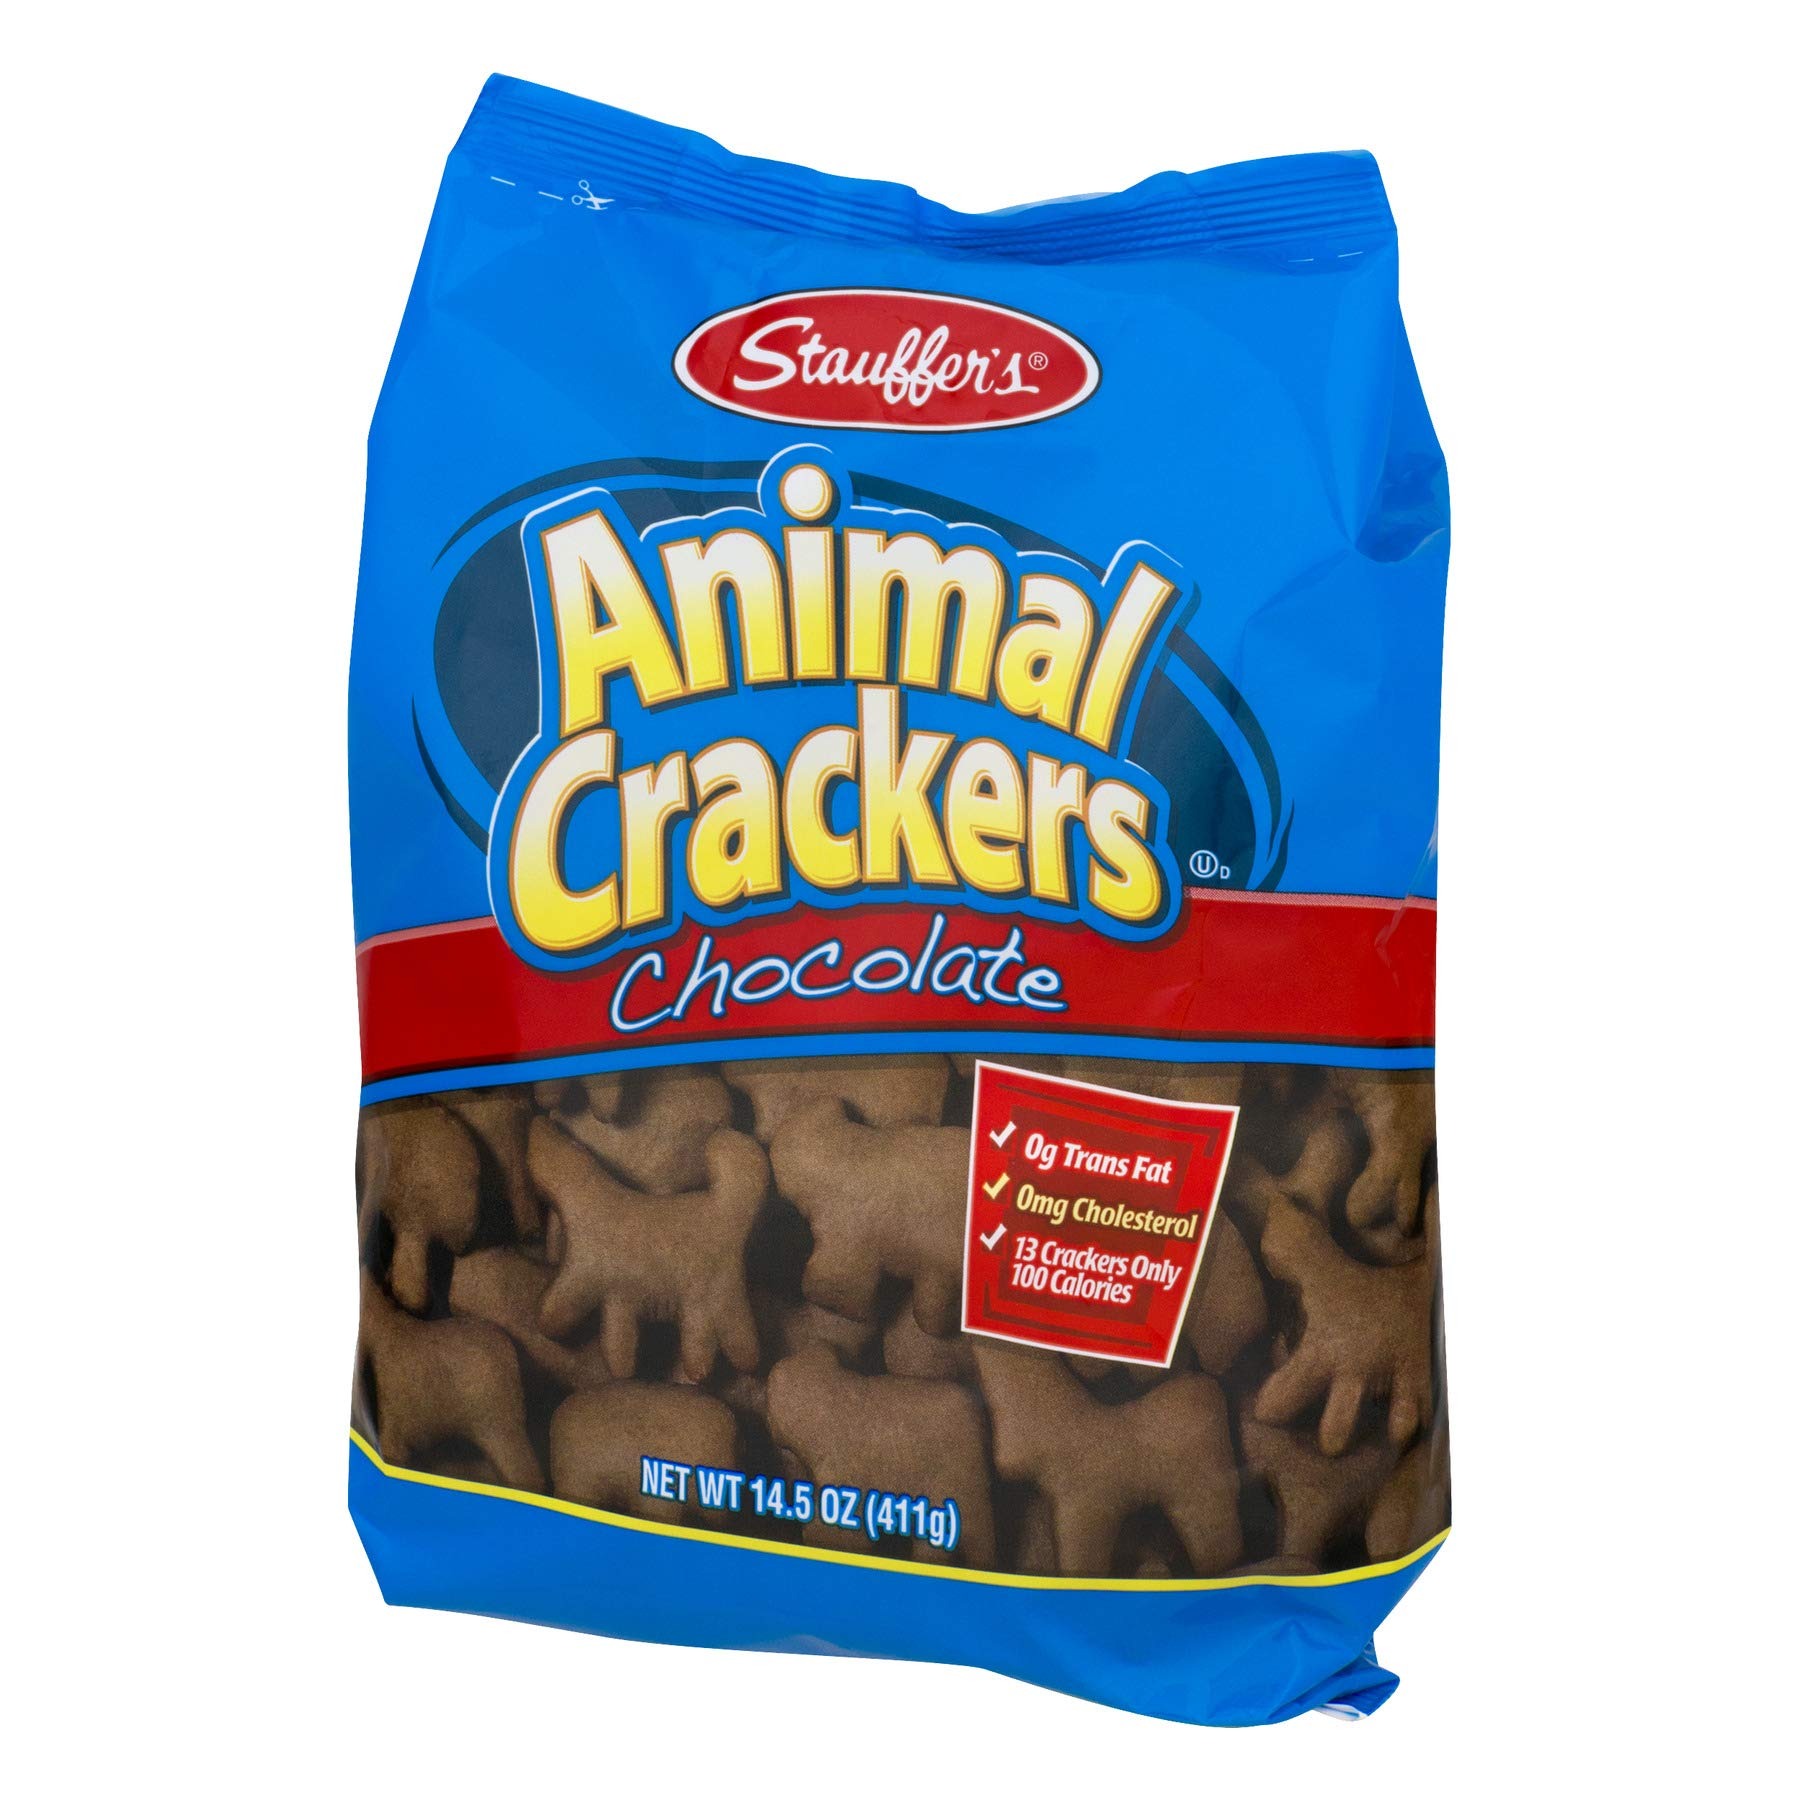
Item Name: Stauffers Chocolate Animal Crackers 20 oz - 2 pk Bundle
Value: 2.0
Unit: Count

Price: 3.34